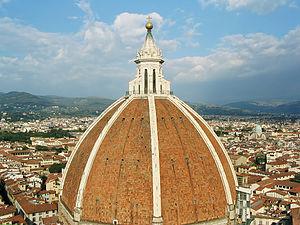
Léopold Armand Hugo, fils d’Abel Joseph Hugo et neveu de Victor Hugo, est un fonctionnaire, graphiste, sculpteur, mathématicien surtout connu pour ses travaux sur les surfaces et volumes géométriques, principalement les équidomoïdes, renommés par lui « hugodomoïdes », qui le conduiront à des délires philosophico-mathématiques.
La coupole de Santa Maria del Fiore ou encore coupole de Brunelleschi est la partie de l'édifice qui couvre le transept du Duomo de Florence. La coupole, qui s'élève de 35,50 m au dessus du tambour, possède un diamètre maximum de 45,5 m et extérieur de 54,8 m. Son poids est estimé à 37 000 tonnes et a nécessité l'emploi de plus de 4 000 000 briques.
La voûte en arc-de-cloître est un type de voûte utilisé à partir du Moyen Âge. Ce type de voûte a été, à l'origine, obtenu par l'intersection de deux berceaux qui se croisent à angle droit en conservant les parties intérieures aux arêtes d'intersection. Quand la voûte est obtenue en conservant les parties extérieures aux arêtes d'intersection, on obtient une voûte d'arêtes.
En mathématiques, la chaînette est une courbe plane transcendante, qui correspond à la forme que prend un câble lorsqu'il est suspendu par ses extrémités et soumis à une force gravitationnelle uniforme. On lui donne parfois le nom de vélaire.